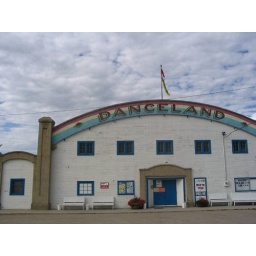
Danceland at Manitou Beach - a marvelous dancing floor set upon layers of horse hair.